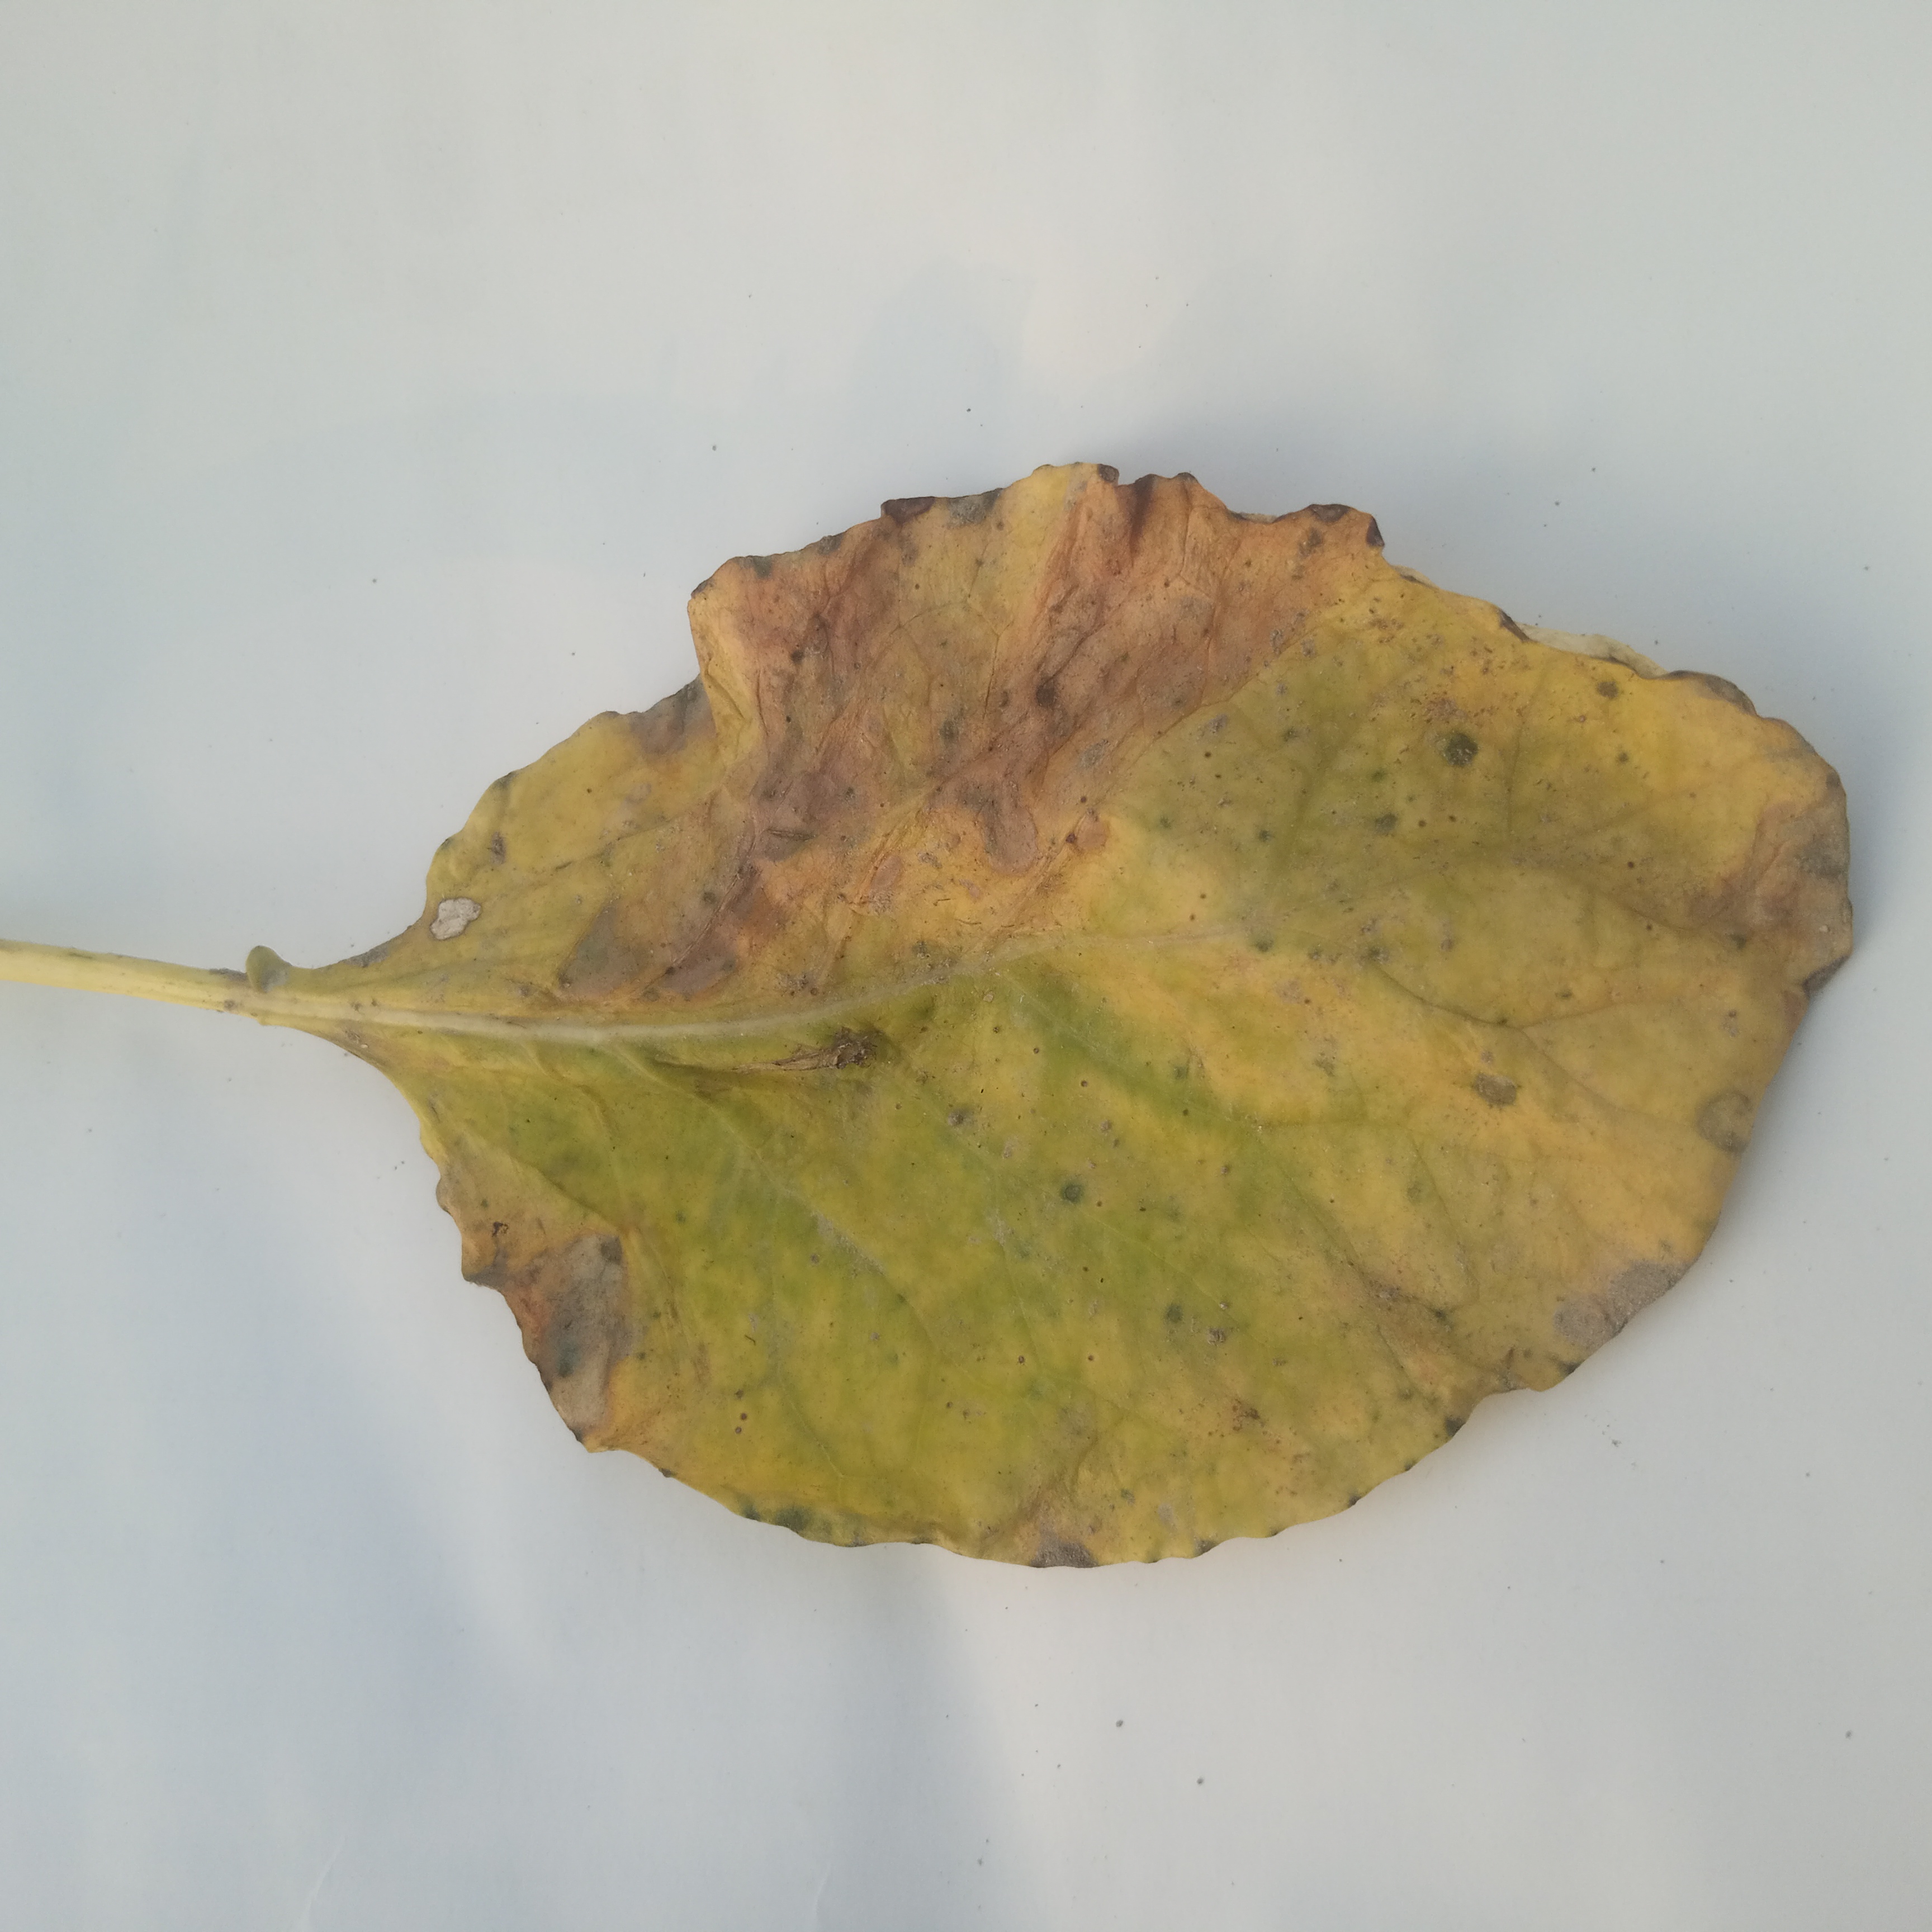
Label: Black Rot